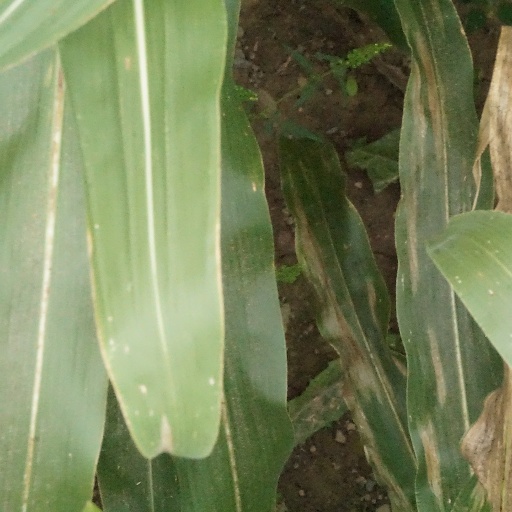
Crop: maize; corn